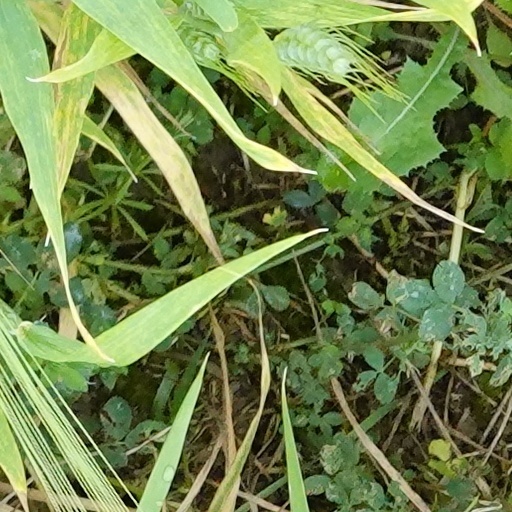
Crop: wheat